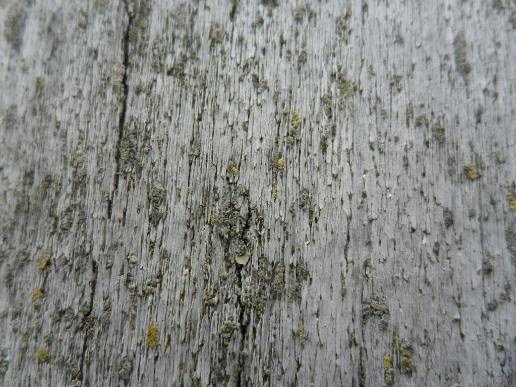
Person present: No